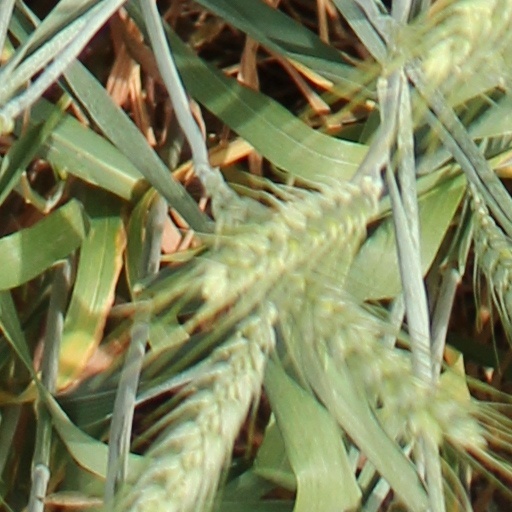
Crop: wheat